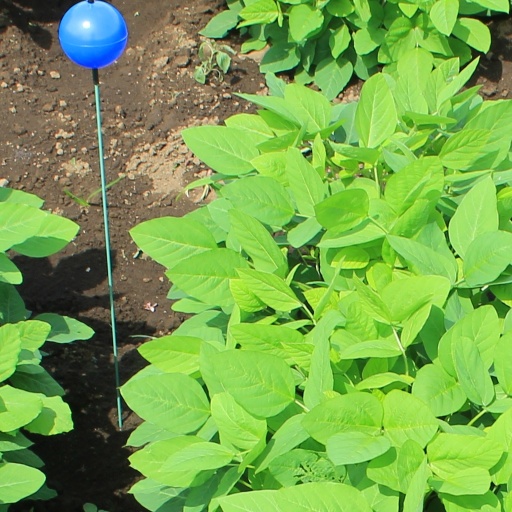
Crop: soybean